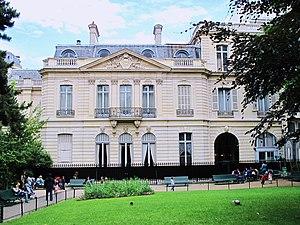
Jardins de l'hôtel Thiers, place Saint-Georges, Paris.